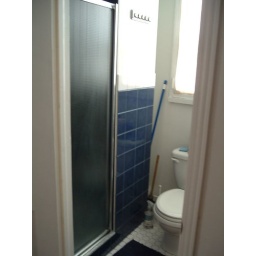
From outside the bathroom looking in. The nook by the window is where we're putting in shelves to store stuff.